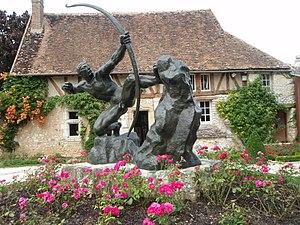
Le jardin-musée départemental Bourdelle d'Égreville situé à Égreville est un musée d'art de plein air consacré à Antoine Bourdelle, présentant un ensemble d'œuvres de l'artiste.